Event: Nepal Earthquake
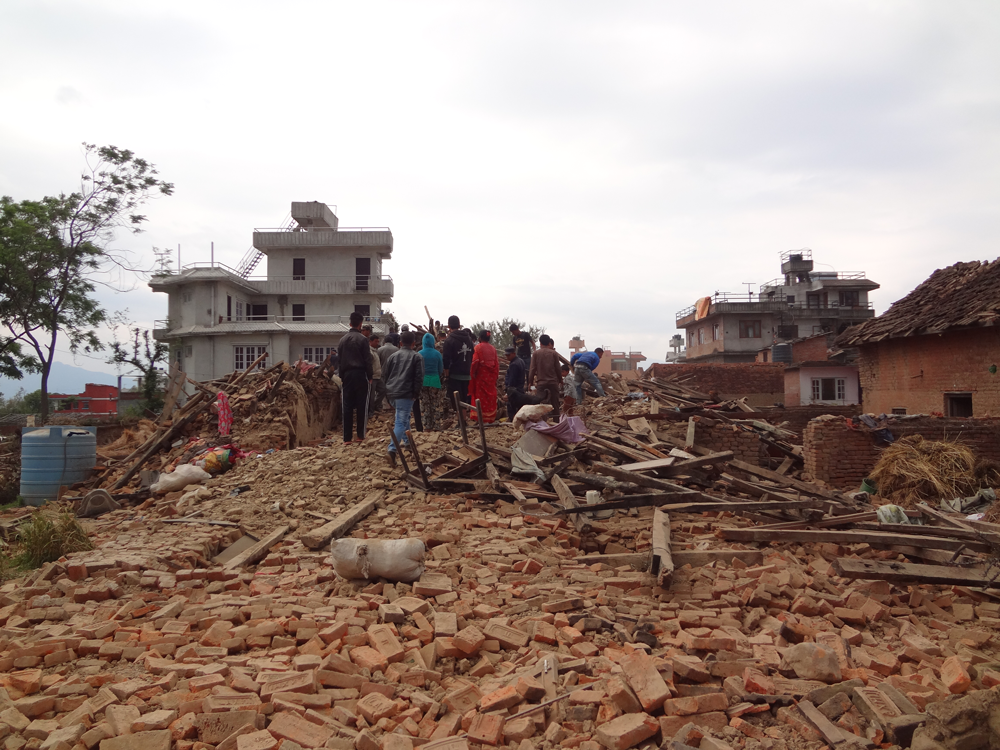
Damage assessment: damage